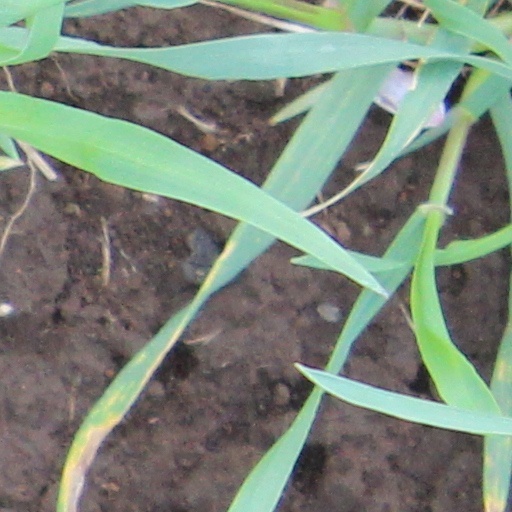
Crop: wheat